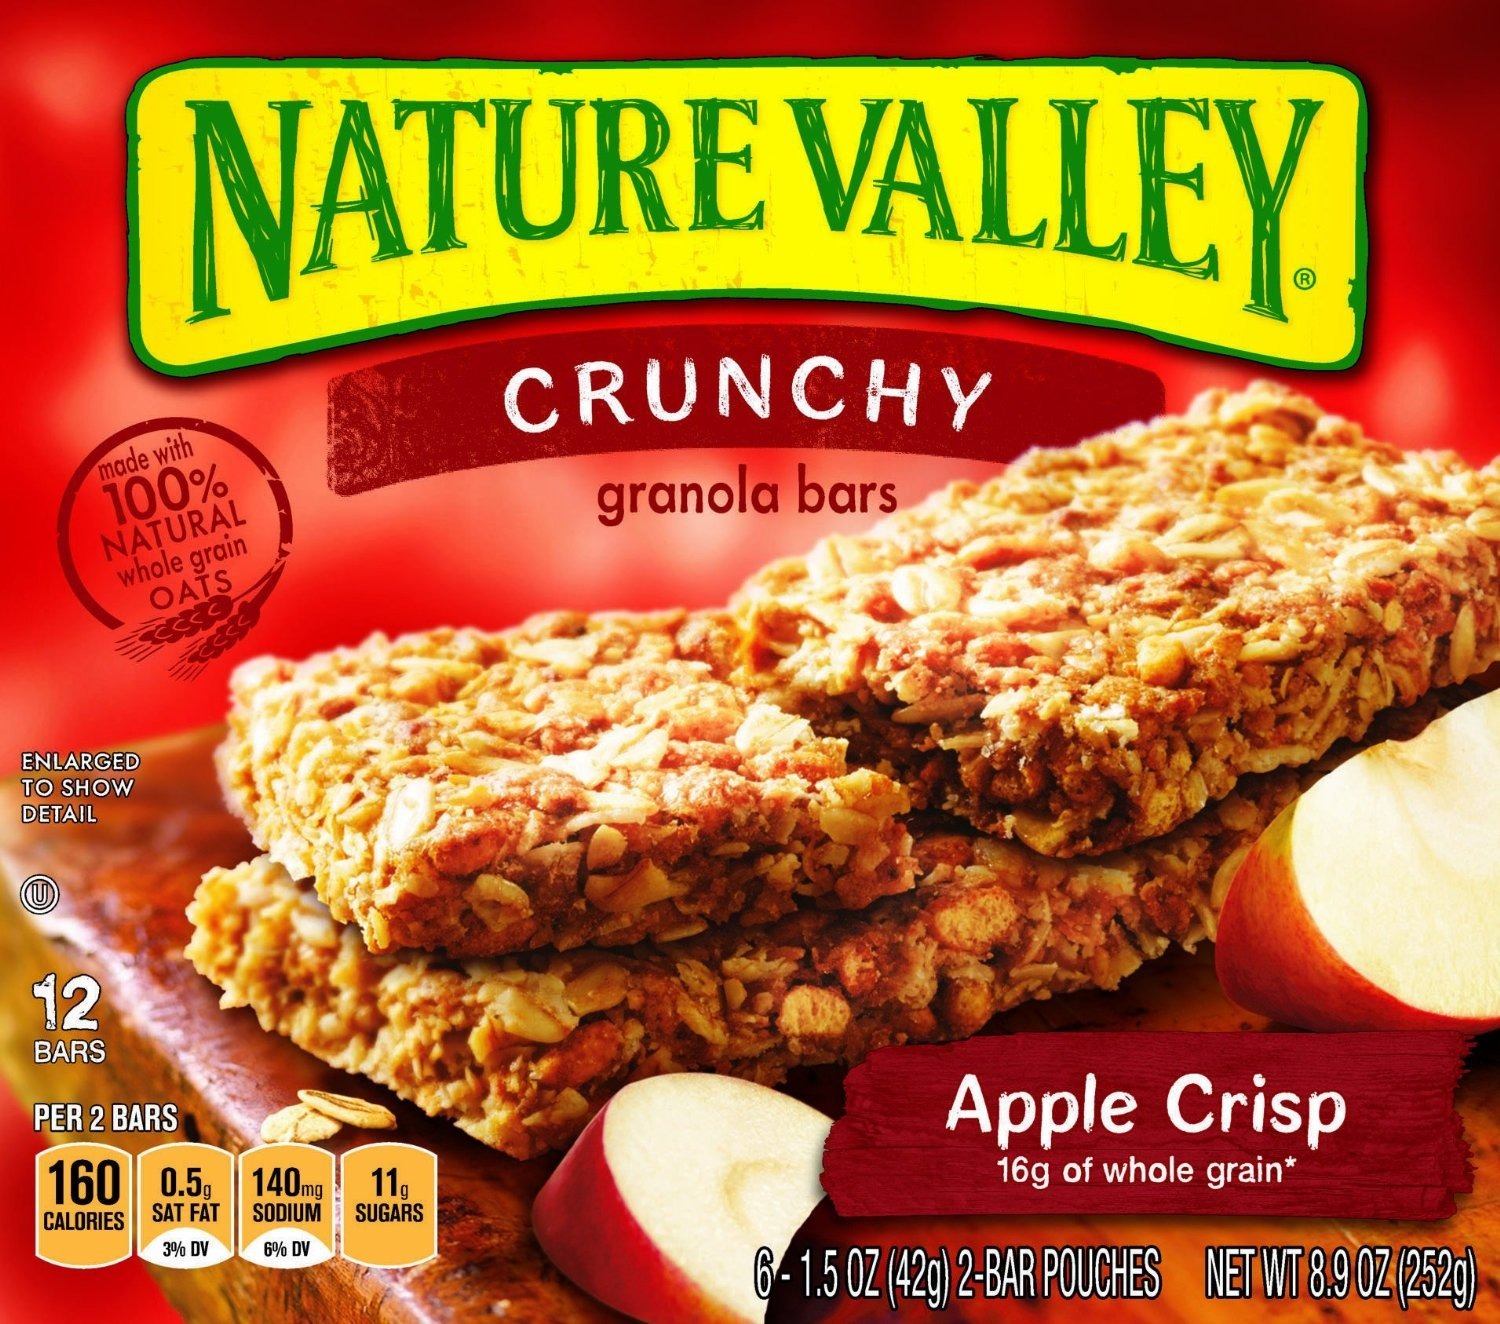
Item Name: Nature Valley, Crunchy Granola Bars, Apple Crisp, 12-Count, 8.9oz Box (Pack of 4)
Bullet Point 1: Nutritional Value: Contains 3.0 grams of protein per bar for muscle health.
Bullet Point 2: Apple Crisp Flavor: Enjoy the delicious taste of apple and crisp granola.
Bullet Point 3: Convenient Packaging: Comes in a 12-count box for easy snacking.
Bullet Point 4: Trusted Brand: Made by Nature Valley, a leading granola bar brand.
Bullet Point 5: Appropriate for All Ages: Suitable for adults and kids alike.
Value: 35.6
Unit: Ounce

Price: 43.76